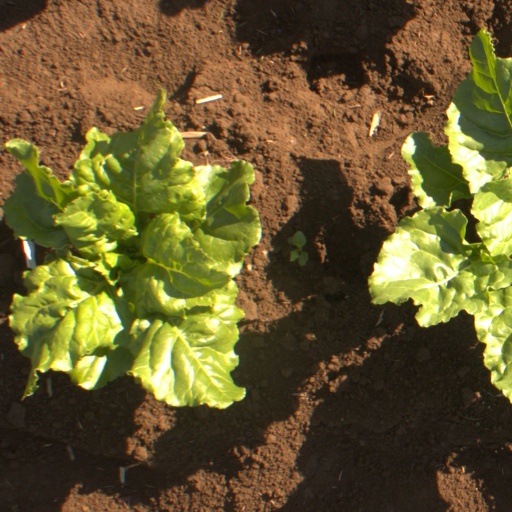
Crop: sugar beet